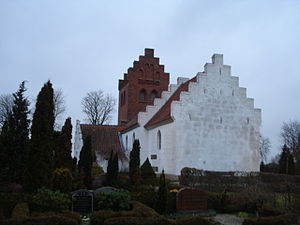
Ørting Kirke
Ørting Kirke, set fra sydøst.
Ørting Kirke, Ørting Sogn, Hads Herred i det tidligere Aarhus Amt, nu beliggende i Odder Kommune. Kirken ligger 6 kilometer syd for Odder. Tårnet blev bygget i 1891.